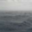
Label: sea